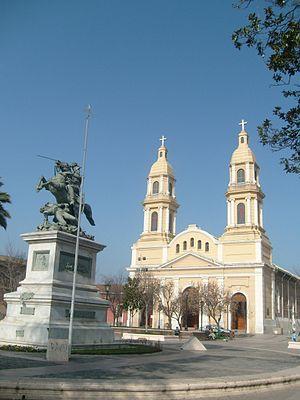
Le diocèse de Rancagua est un siège de l'Église catholique au Chili, suffragant de l'archidiocèse de Santiago du Chili. En 2014, il comptait 724.000 baptisés sur 901.000 habitants.